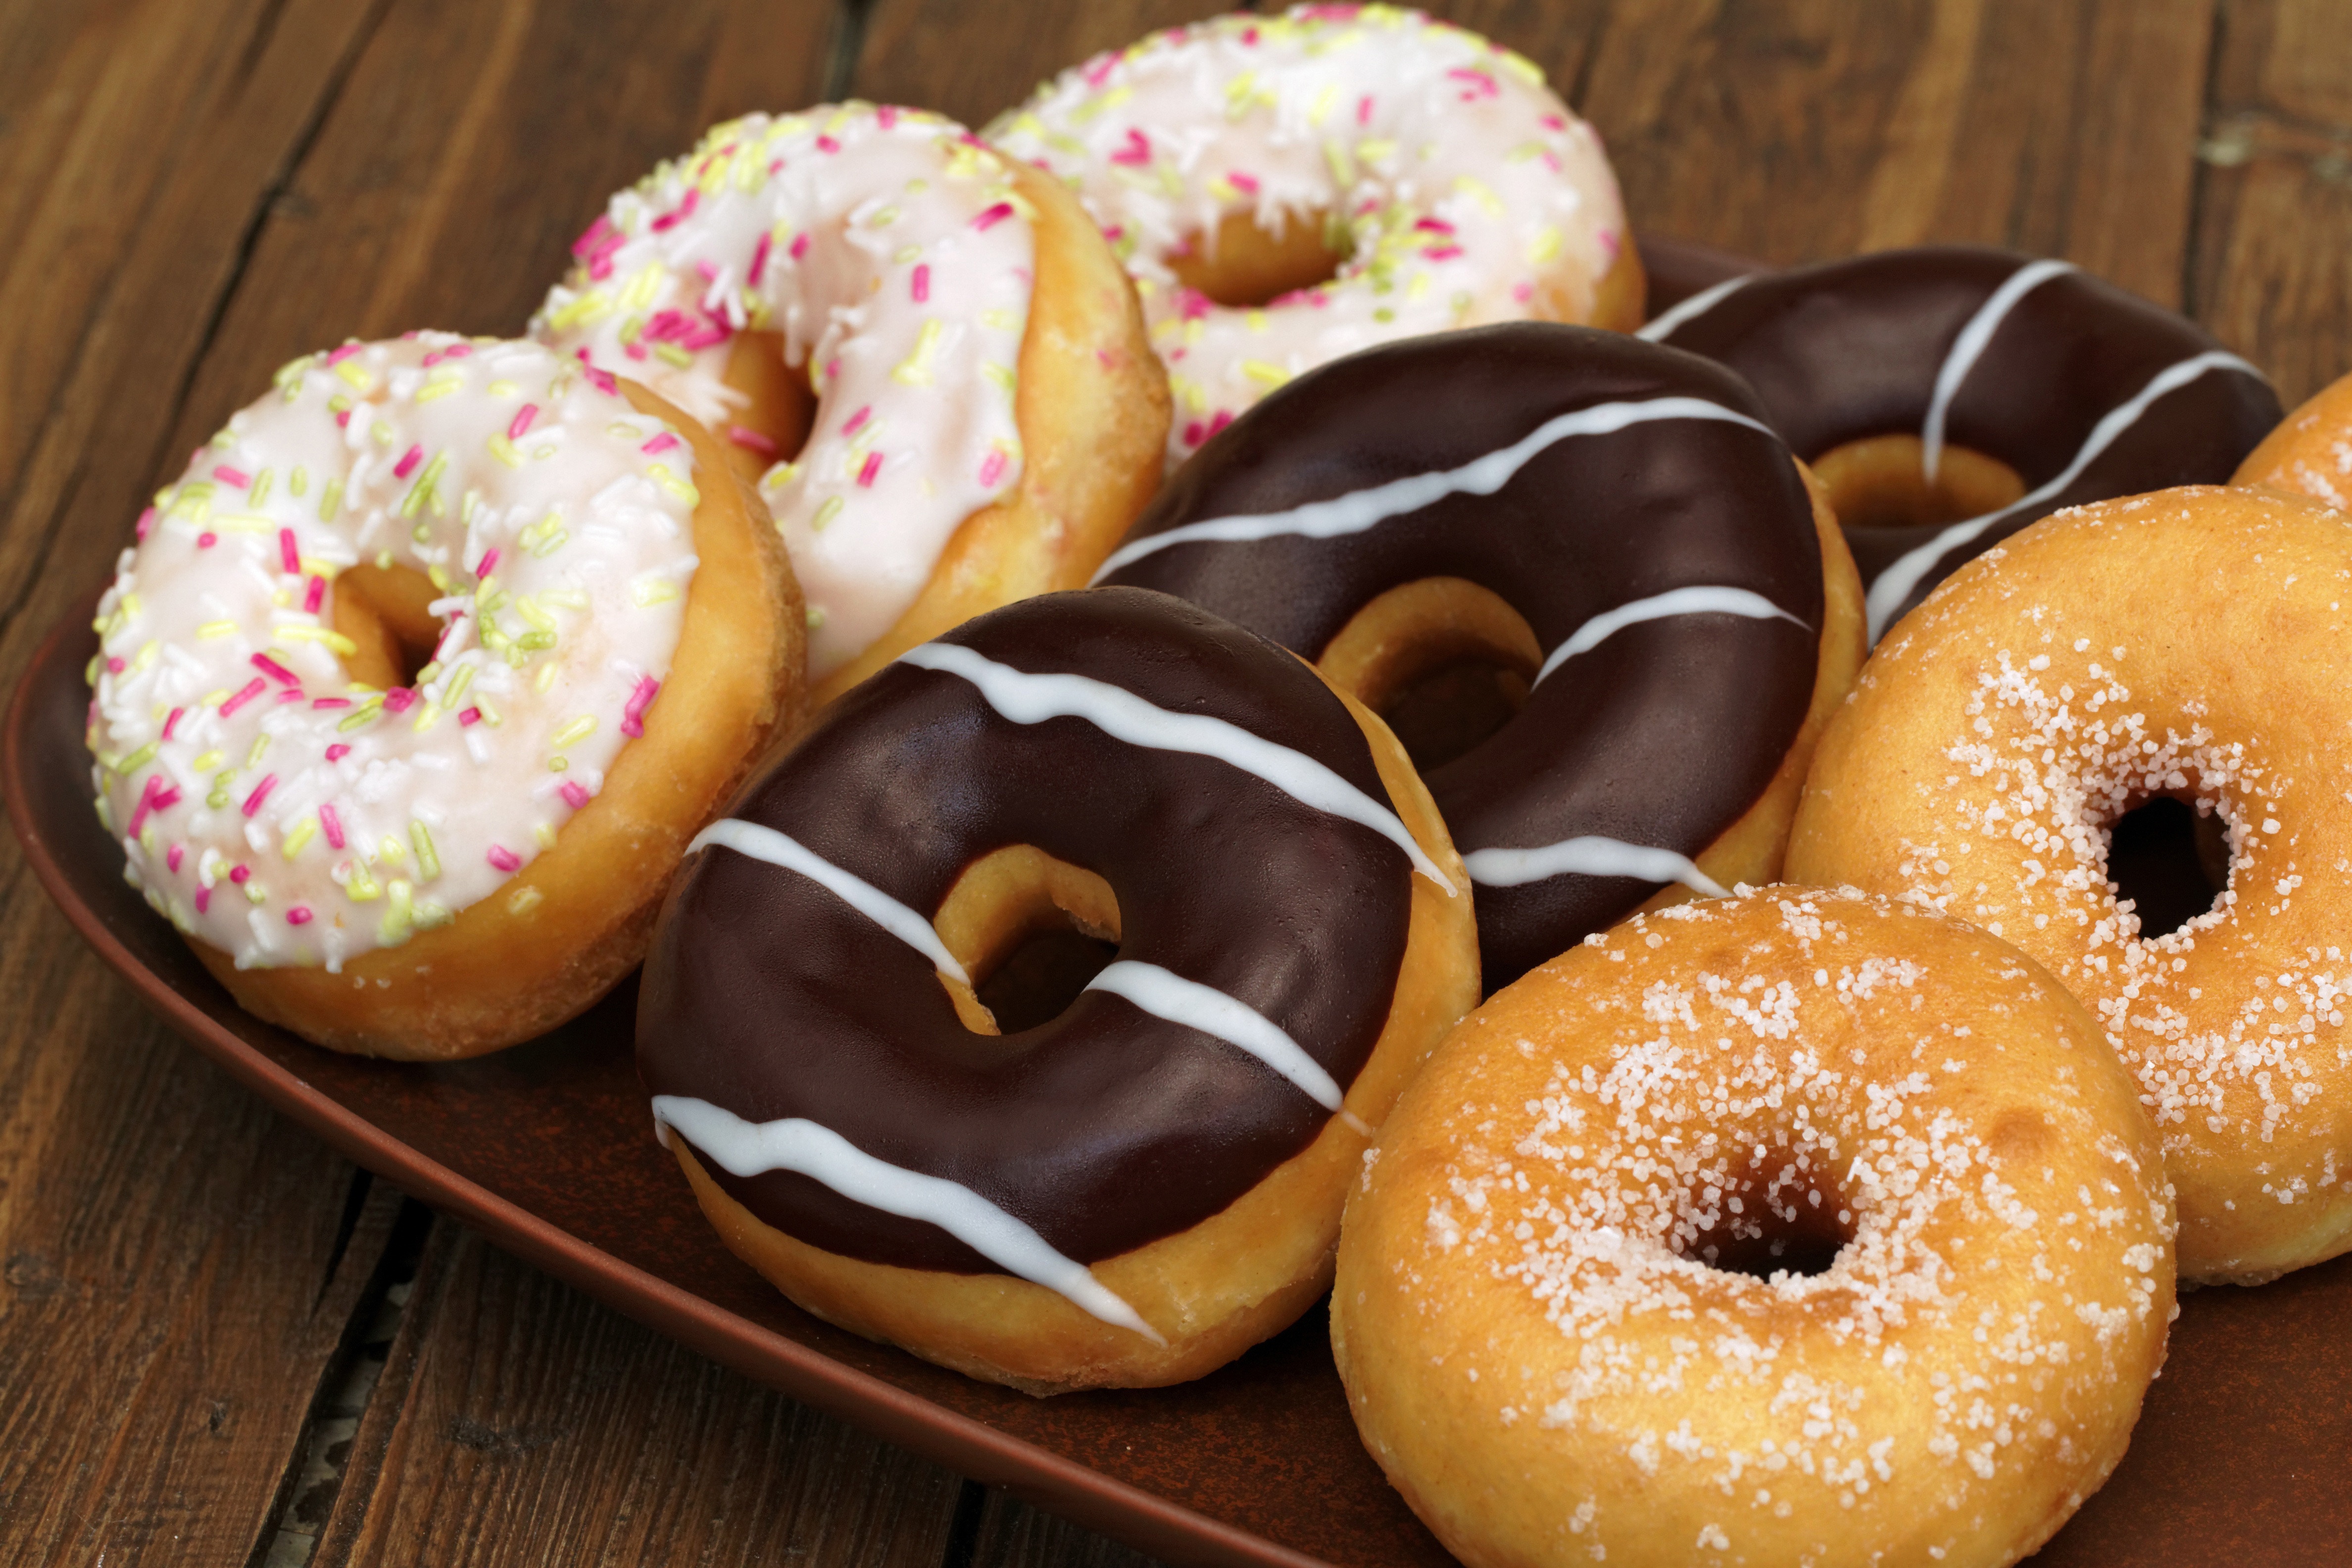
dish, food, cuisine, doughnut, baked goods, bagel, p czki, cider doughnut, ciambella, dessert, ingredient, glaze, pastry, baking, Pandebono, sweetness, produce, recipe, finger food, Eastern european food, Bombolone